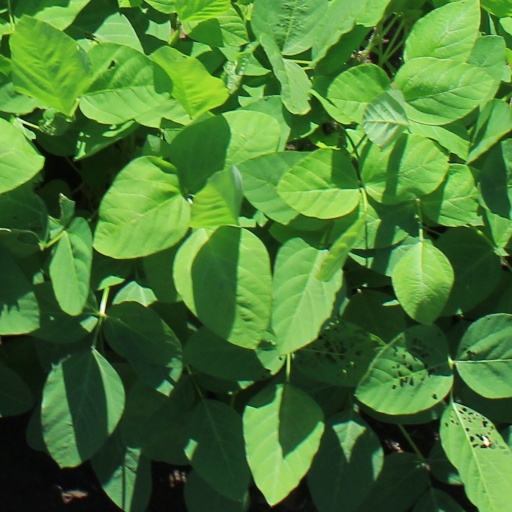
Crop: soybean